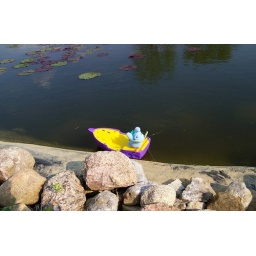
Elly in her boat going on a little trip. Hopefully the ship doesn't sink, haha!